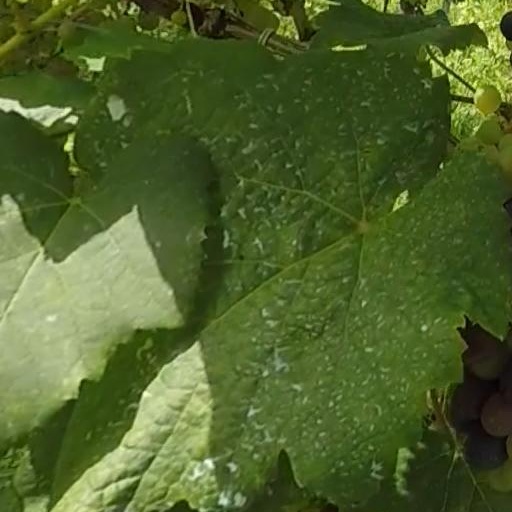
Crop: grape